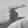
ASL letter: G